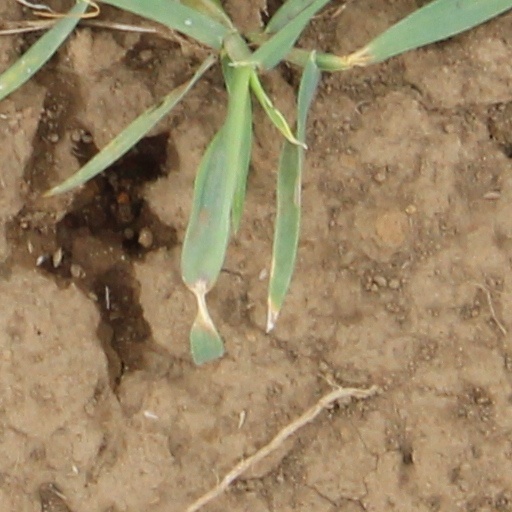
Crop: wheat